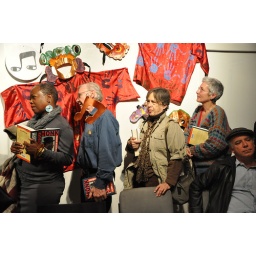
Folks waiting in line for Robin D. G. Kelley to sign his new book on Thelonious Monk.